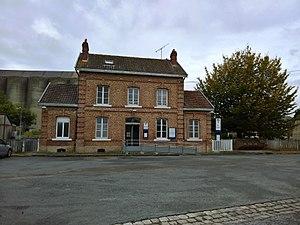
Façade de la gare de Milly-sur-Thérain, désormais accessible PMR
La gare de Milly-sur-Thérain est une gare ferroviaire française de la ligne d'Épinay - Villetaneuse au Tréport - Mers, située sur le territoire de la commune de Milly-sur-Thérain dans le département de l'Oise, en région Hauts-de-France.